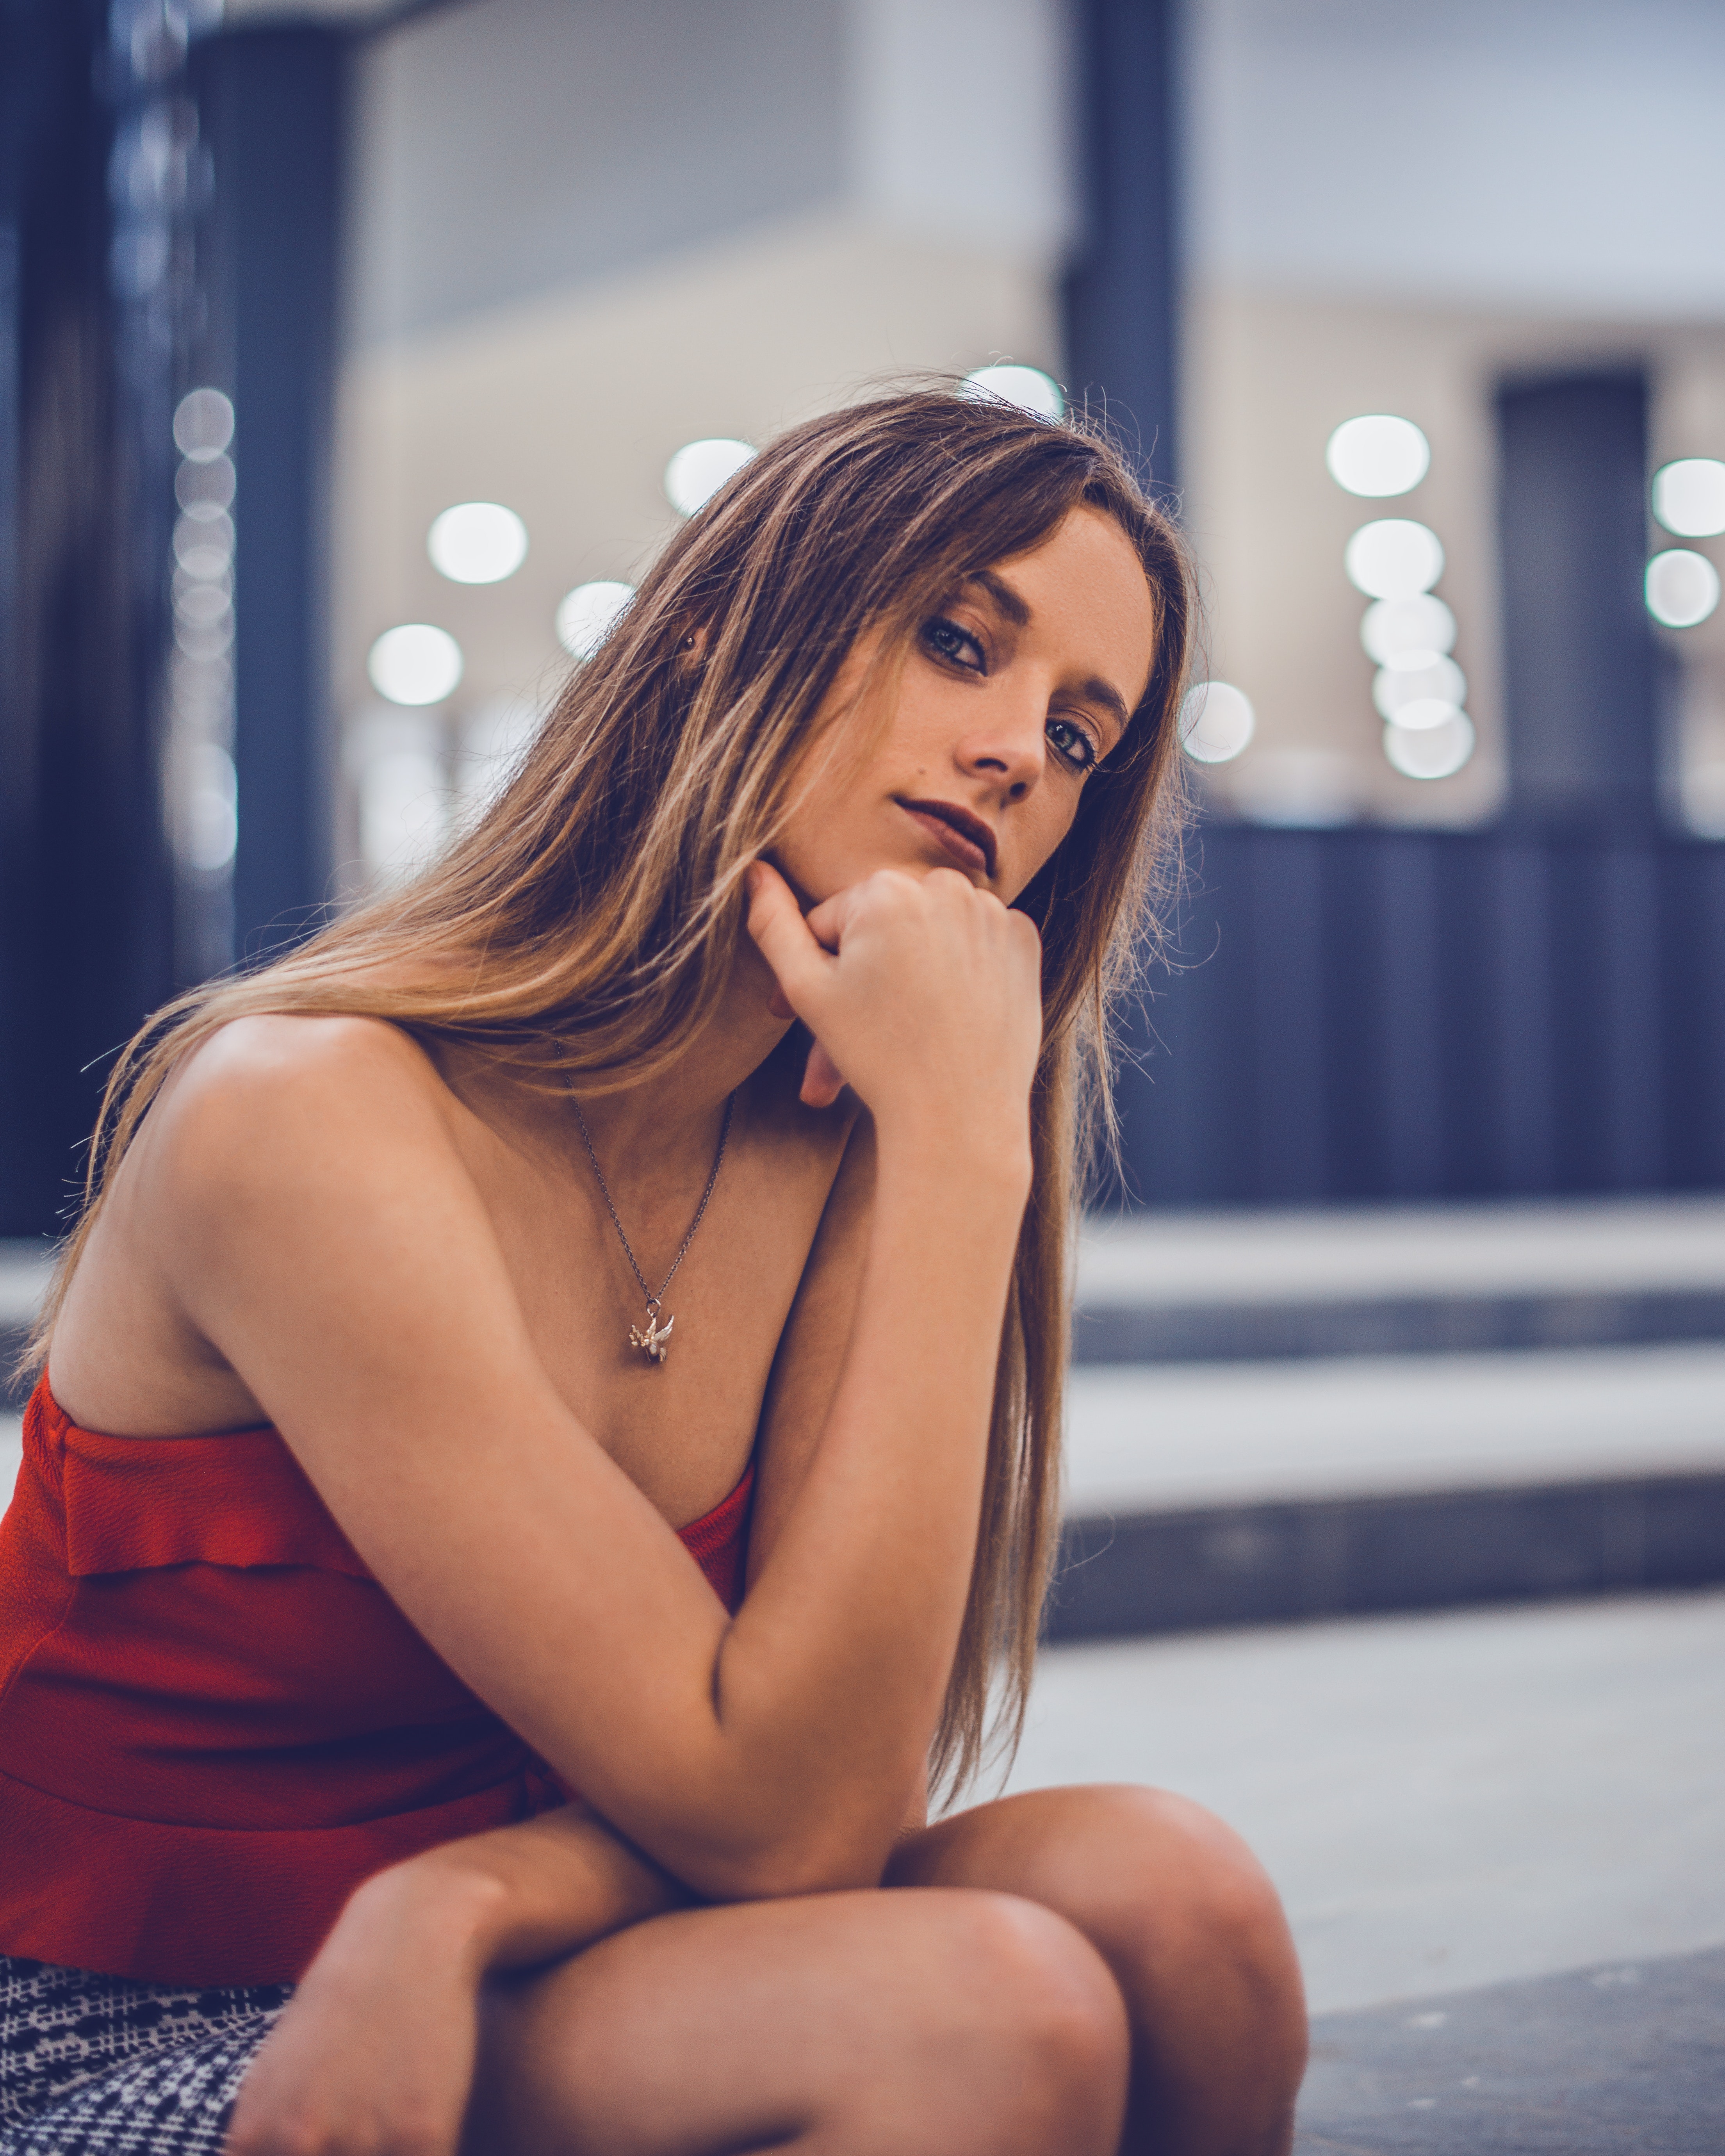
hair, face, skin, beauty, lip, sitting, long hair, model, human leg, yellow, photo shoot, leg, fashion, hairstyle, blond, brown hair, eye, dress, photography, smile, black hair, thigh, sunlight, flash photography